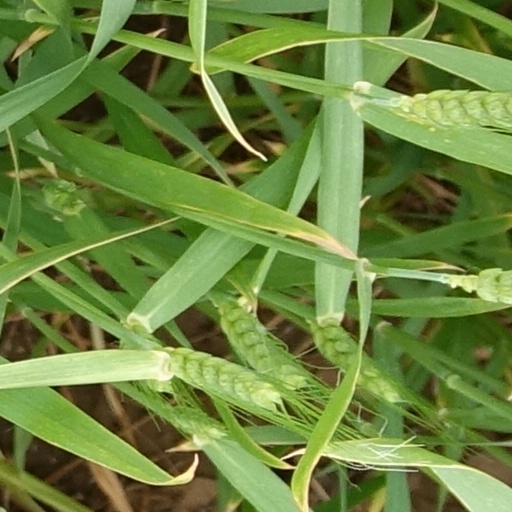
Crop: wheat